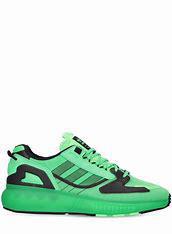
Brand: Adidas
Model: ZX 5K Boost